Kalisi Naduddam

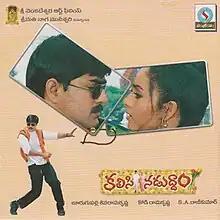
Official poster

Kalisi Naduddam is a 2001 Indian Telugu-language romantic drama film directed by Kodi Ramakrishna. The film stars Srikanth and Soundarya. It features music composed by S. A. Rajkumar. The plot follows relationship between Krishna and Vijaya, a married couple with opposing ideologies.